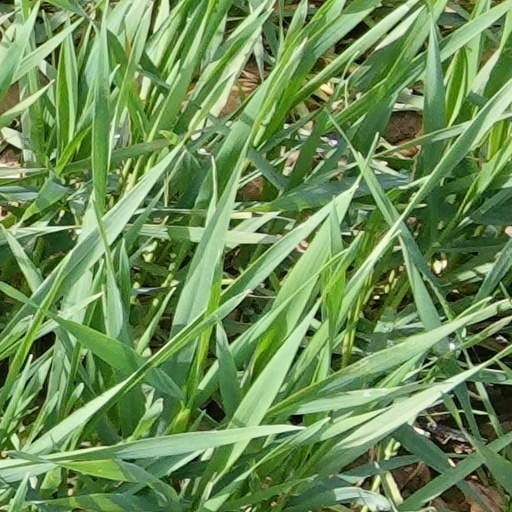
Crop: wheat